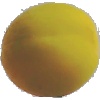
Label: Peach 2